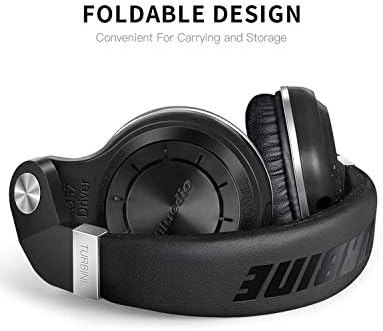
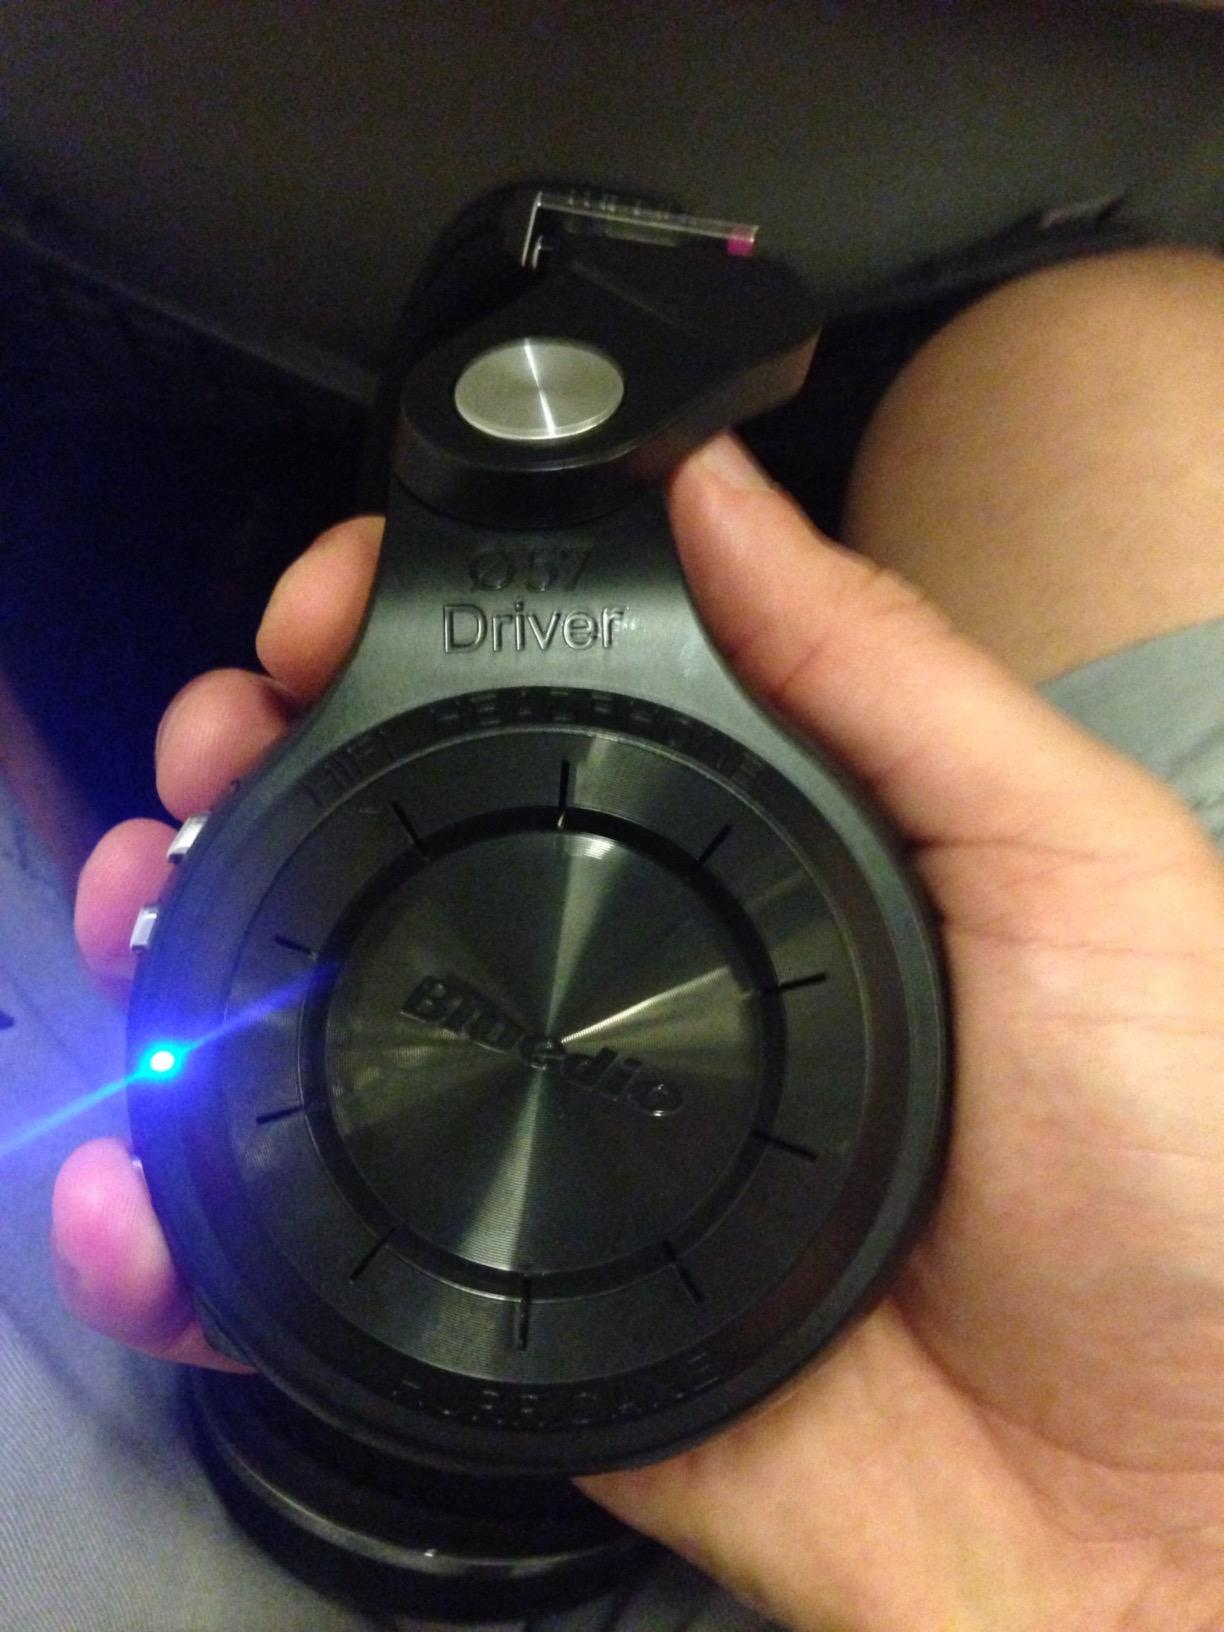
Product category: headphones
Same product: yes